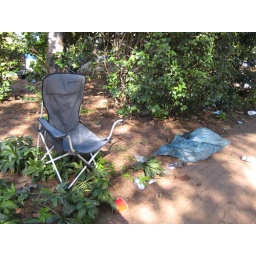
People couldn't take a few extra steps around the flower bed so they just trample over it.